Coach transport in the United Kingdom

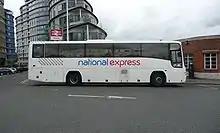
A National Express coach

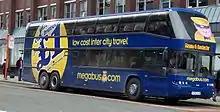
A Megabus double-decker

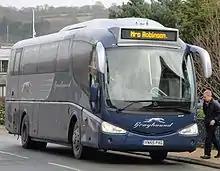
A Greyhound coach

Express coach services were deregulated by the Transport Act 1980 under the Thatcher government five years before the deregulation of local bus services by the Transport Act 1985. This led to a flurry of new coach operators. The largest of these was British Coachways, a consortium of established independents formed in 1980 to compete against National Express on six routes. It was disbanded in 1982. Other operators survived longer, but could not shake the dominance of National Express. An exception was the Oxford to London coach route, where Stagecoach Oxfordshire and the Oxford Bus Company continue to compete fiercely. (In October 2019 the Oxford Bus Company announced that it was ceasing operation of the X90 Oxford - London service after 4 January 2020. The company cited substantial falls in ridership occasioned by enhanced competition from the railways, with a new frequent service to London Marylebone, and ever-increasing road congestion especially in London. Usage had fallen by 35% between 2015 and 2019, the decline appeared to be continuing thus rendering the service unviable).